Pacific Northwest tree octopus

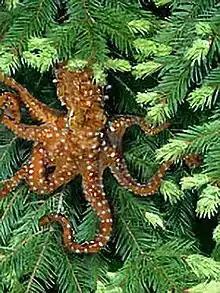
Doctored image of the Pacific Northwest tree octopus as it appears on the website

The Pacific Northwest tree octopus is an Internet hoax created in 1998 by a humor writer under the pseudonym Lyle Zapato. Since its creation, the Pacific Northwest tree octopus website has been commonly referenced in Internet literacy classes in schools and has been used in multiple studies demonstrating children's gullibility regarding online sources of information.